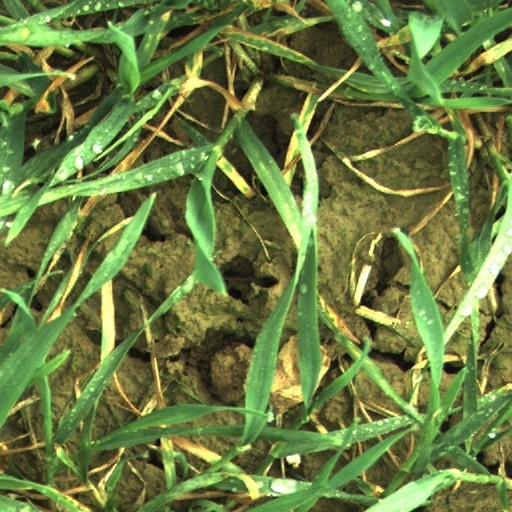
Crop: wheat